Julian Salomons

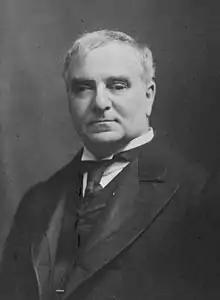
Sir Julian Salomons

Sir Julian Emanuel Salomons (formerly Solomons) (4 November 1835 – 6 April 1909) was a barrister, royal commissioner, Solicitor General, Chief Justice and member of parliament. He was the only Chief Justice of New South Wales to be appointed and resign before he was ever sworn into office. Salomons was said to be short of stature and somewhat handicapped by defective eyesight. However, he had great industry, great powers of analysis, a keen intellect and unbounded energy and pertinacity. His wit and readiness were proverbial, and he was afraid of no judge.